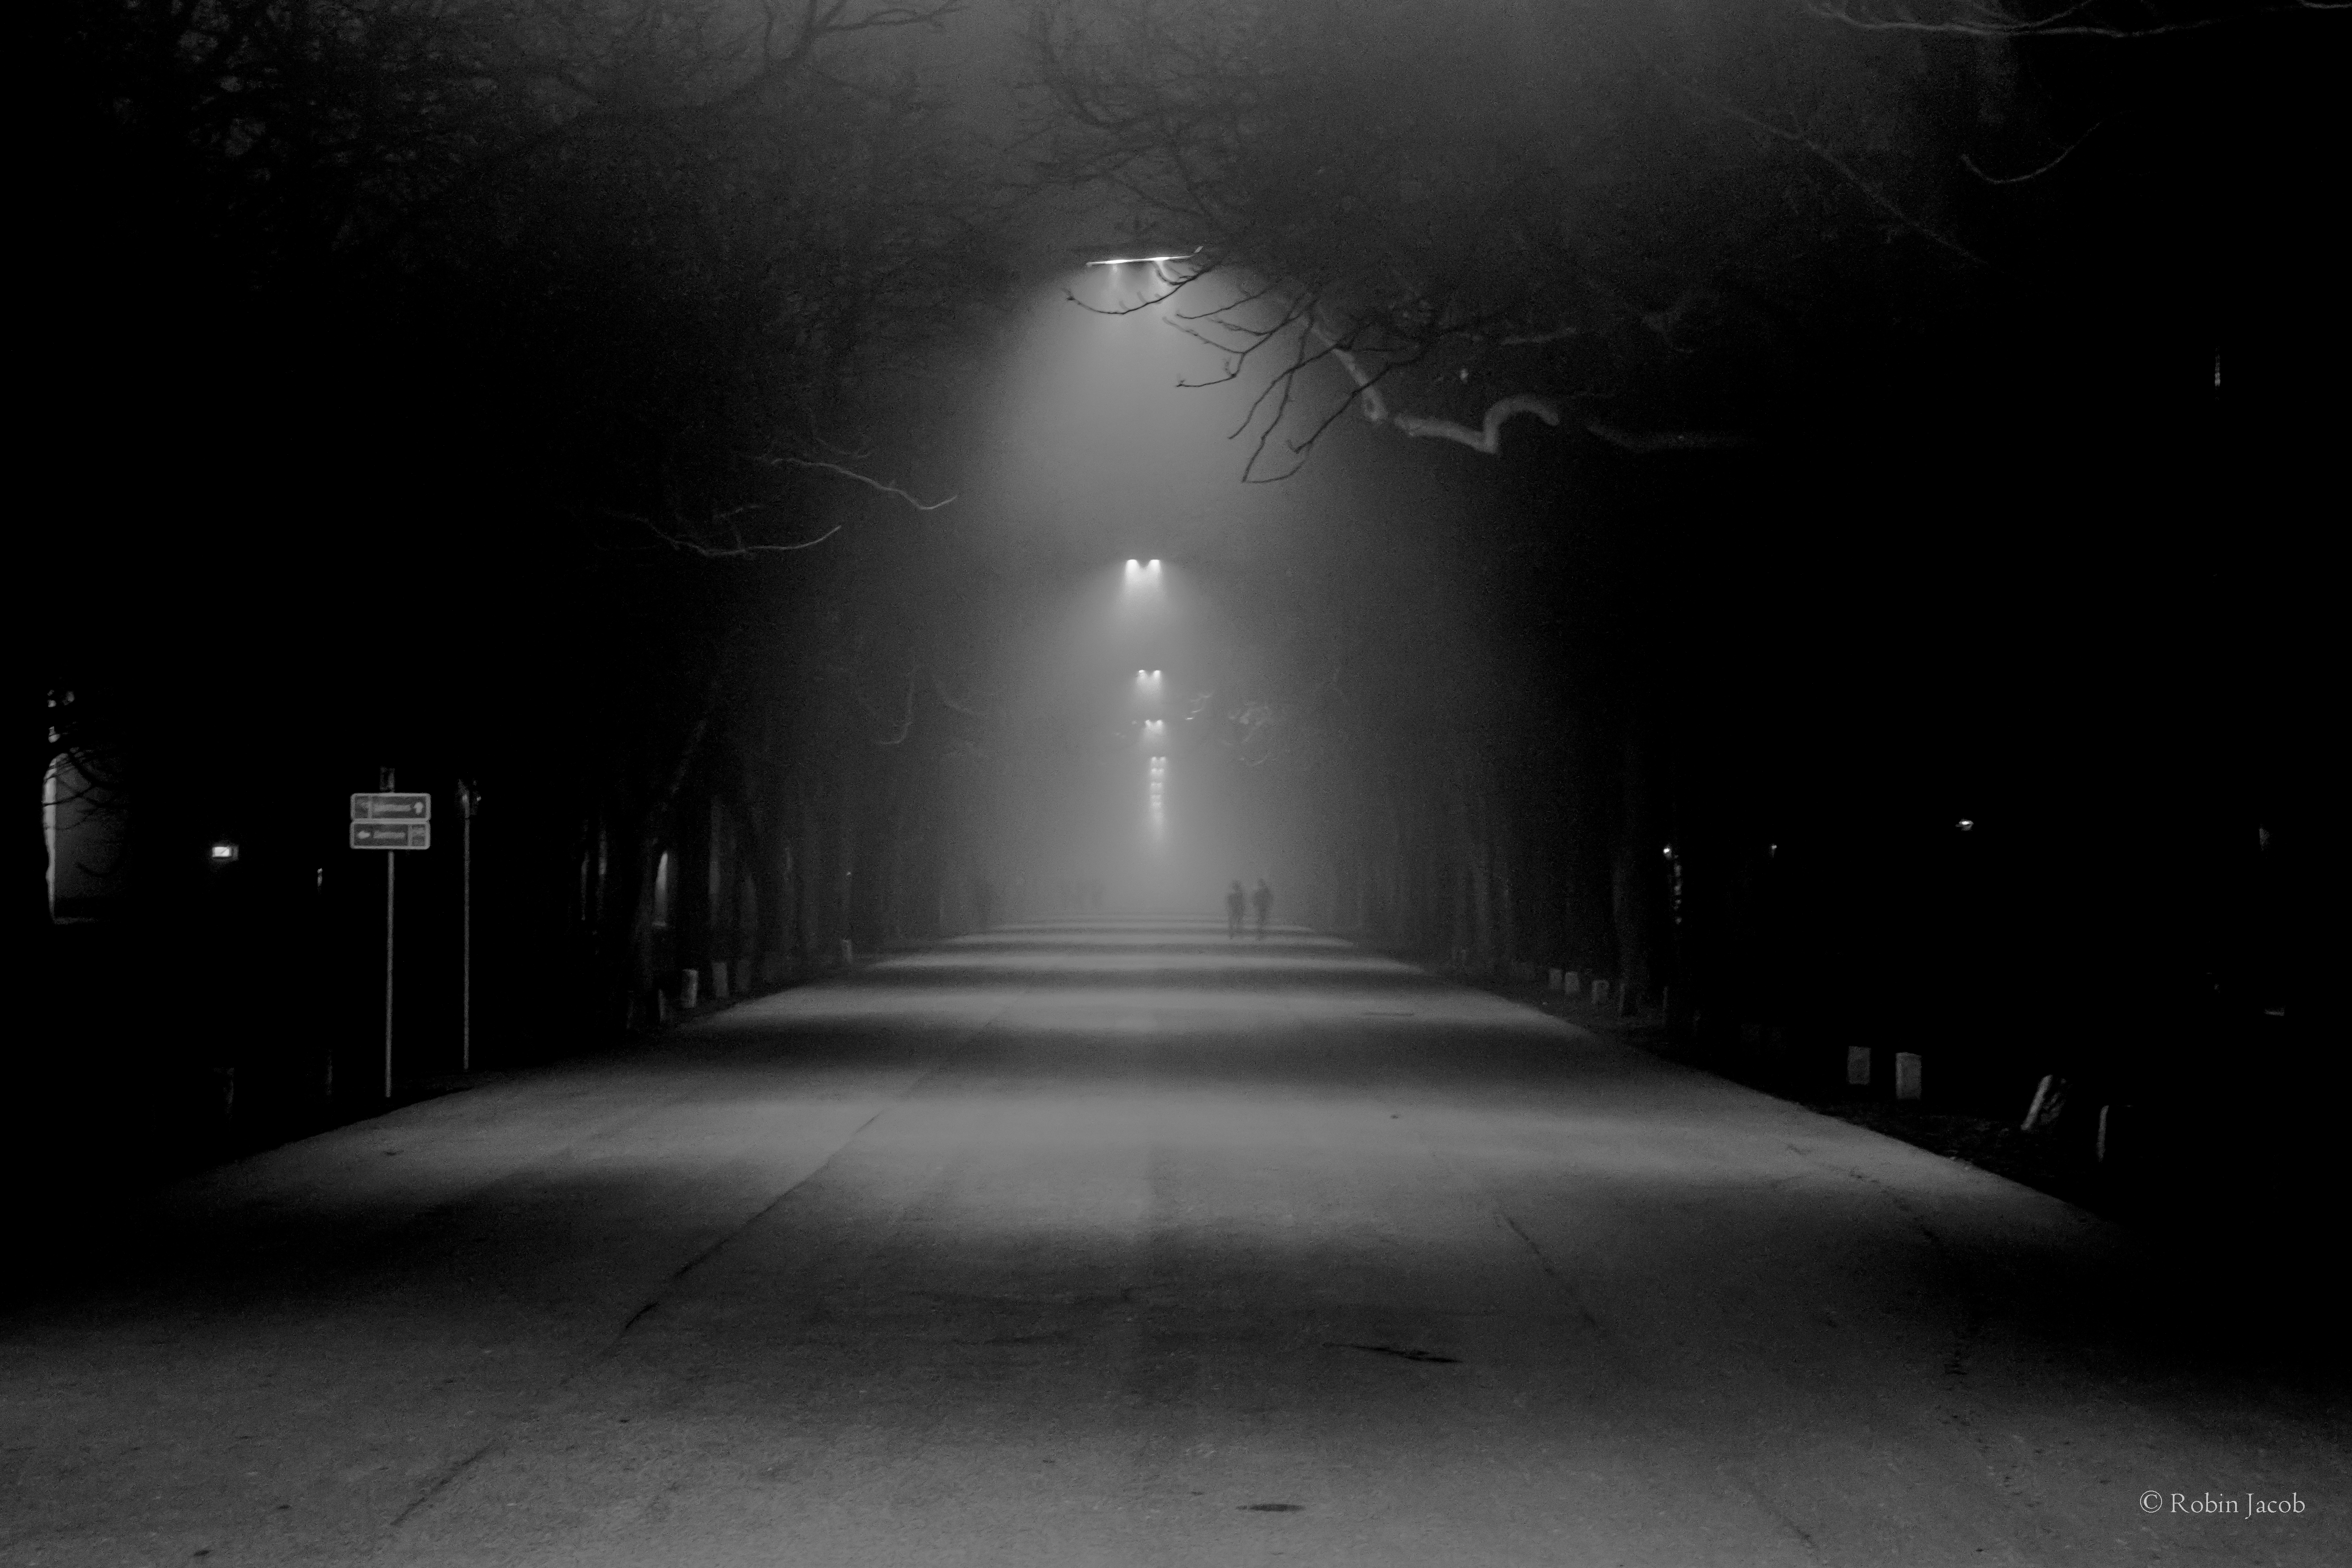
light, black and white, fog, mist, white, street, night, sunlight, atmosphere, weather, darkness, street light, black, monochrome, lighting, vienna, nacht, schwarzweis, nebel, midnight, wien, strase, prater, hauptallee, monochrome photography, film noir, atmospheric phenomenon